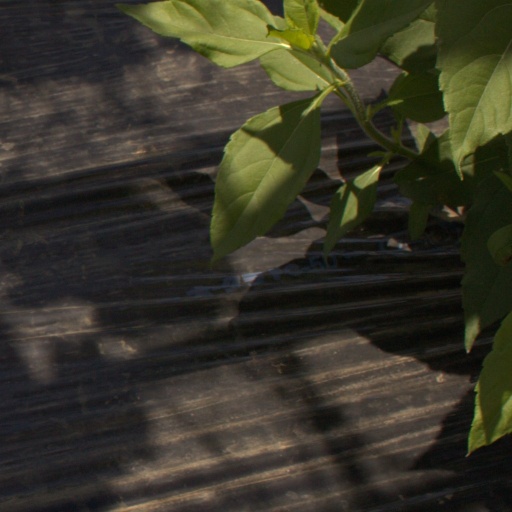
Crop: Jerusalem artichoke